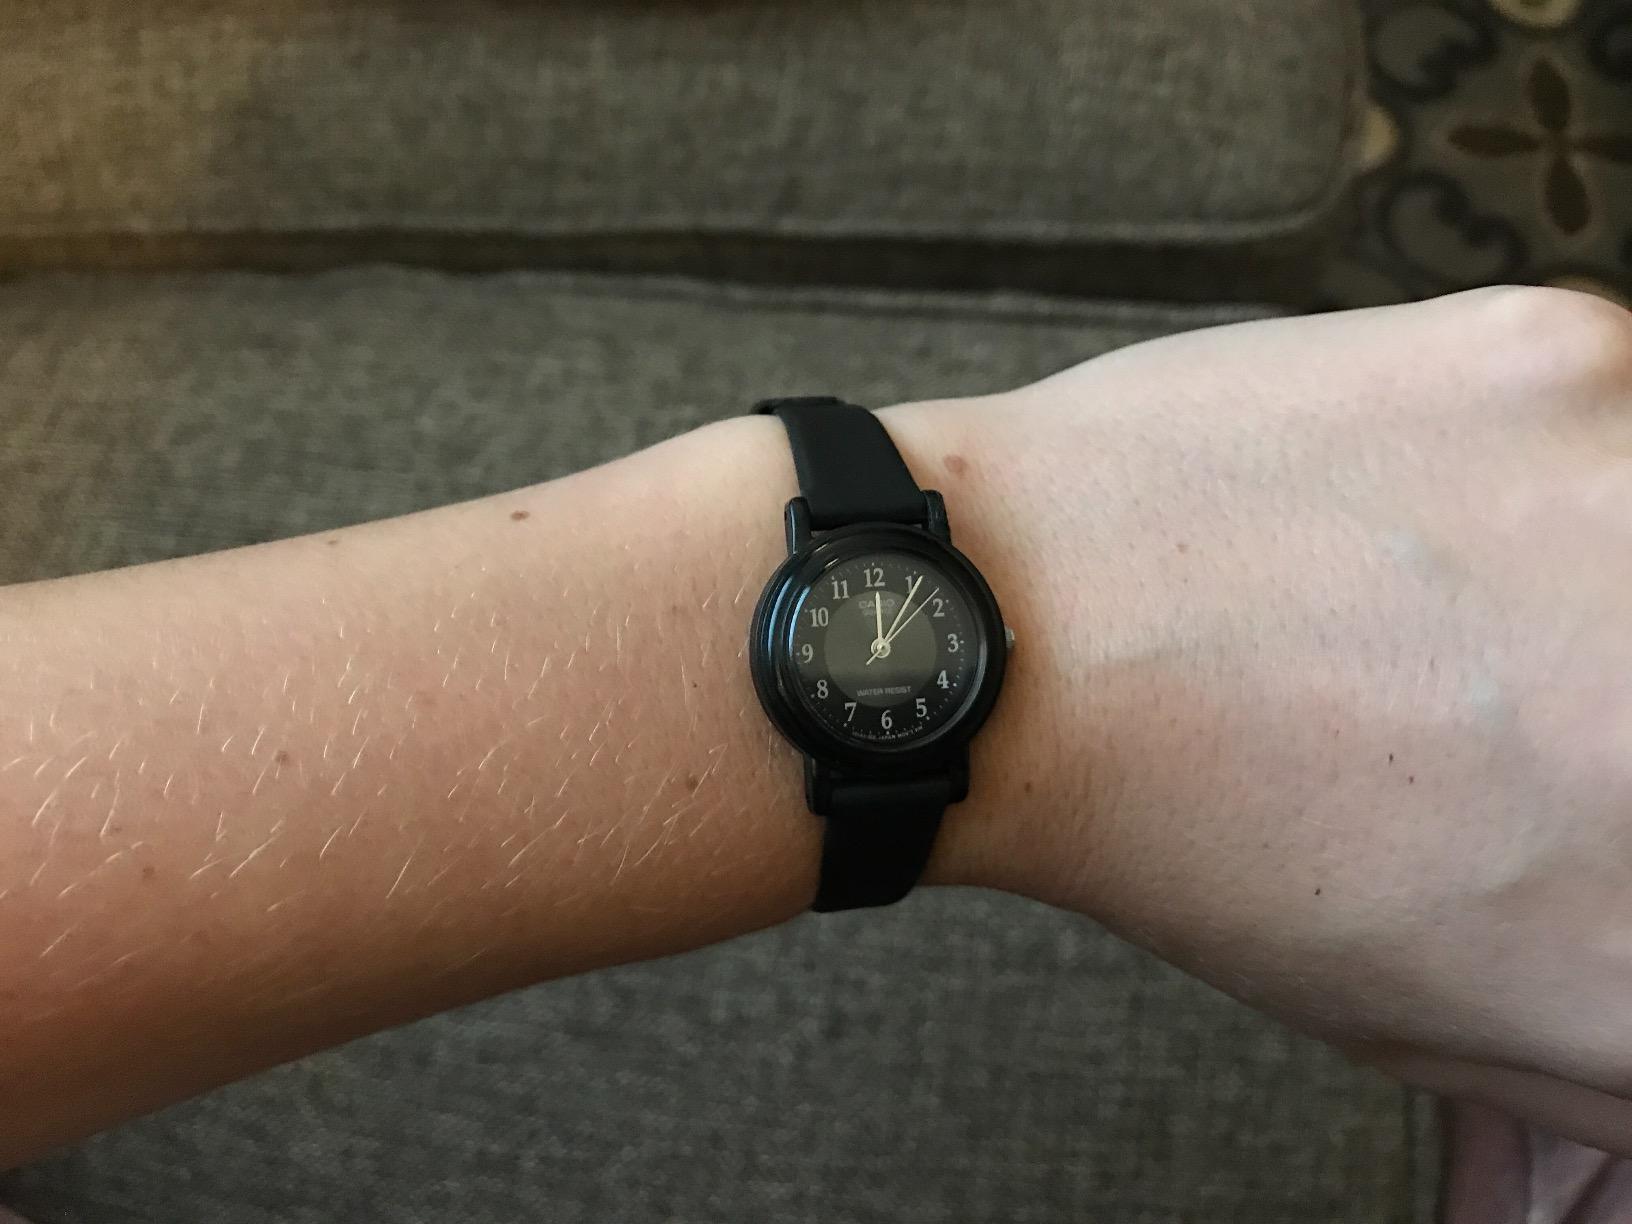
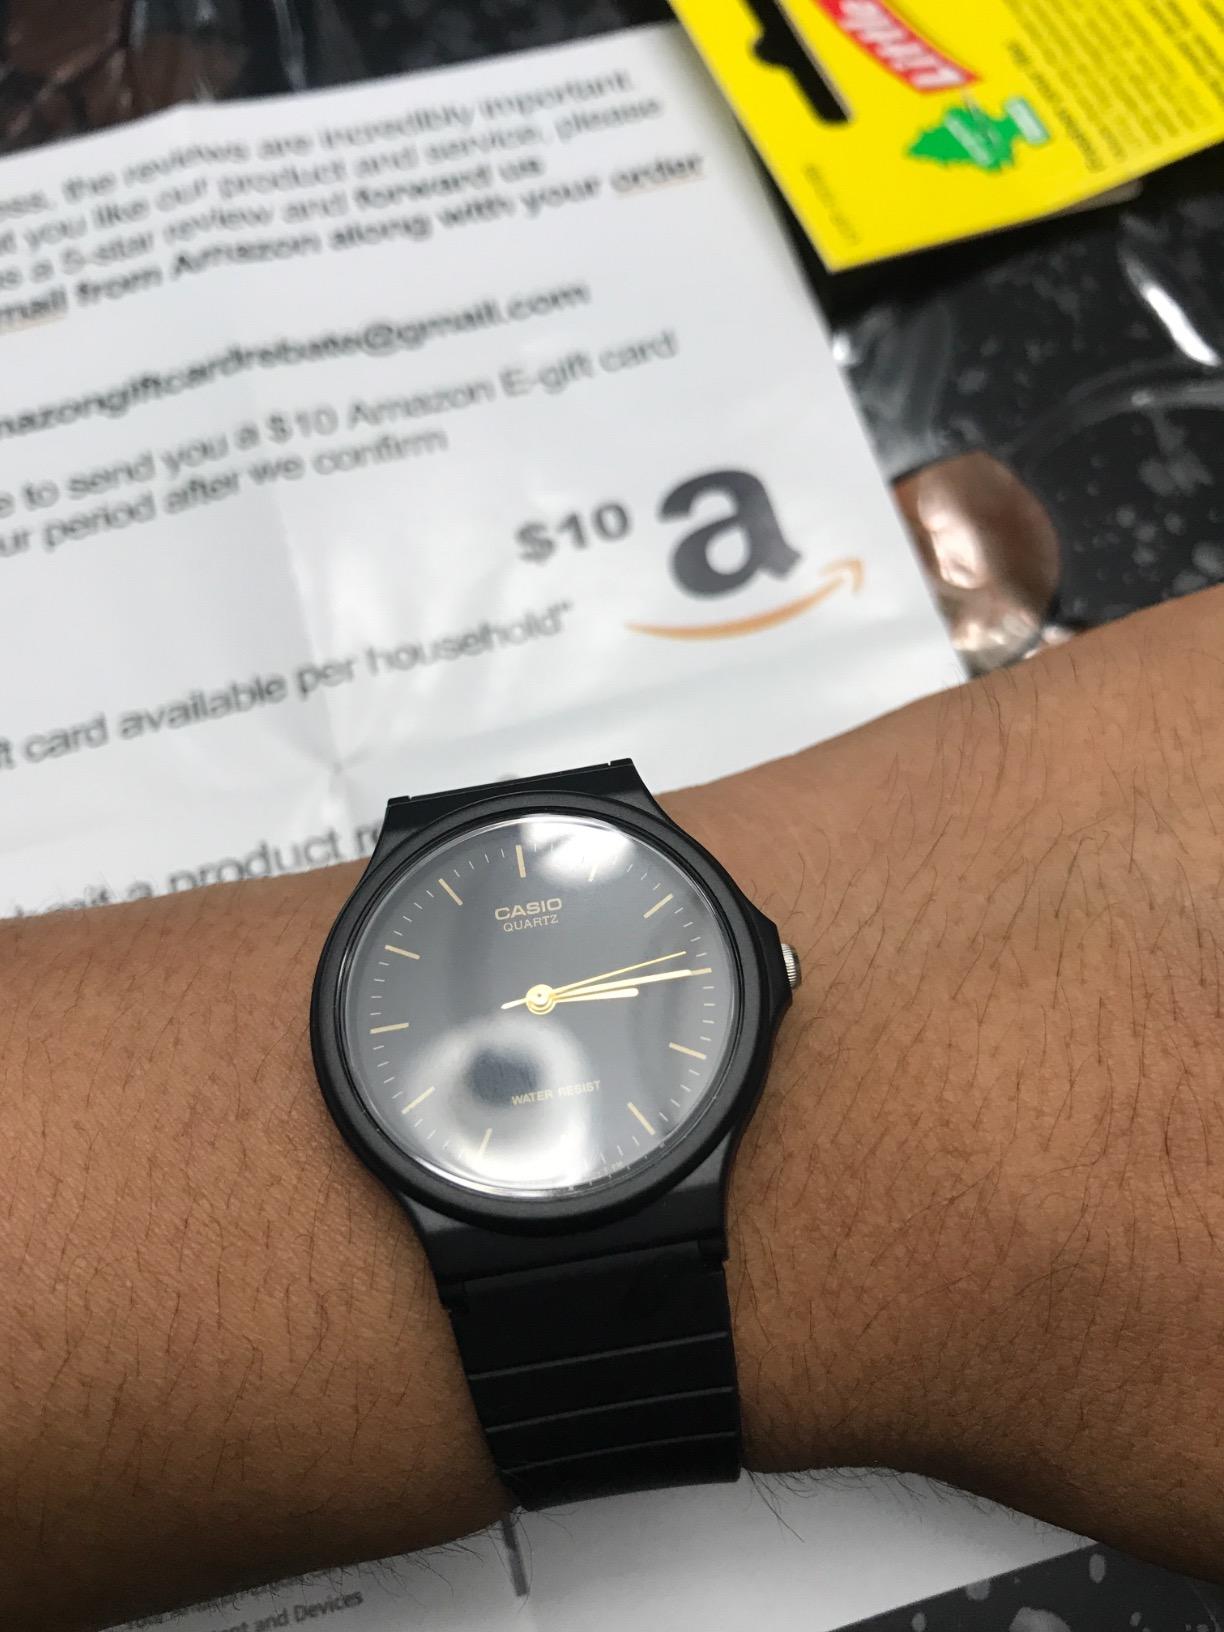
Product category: accessories_watch
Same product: no